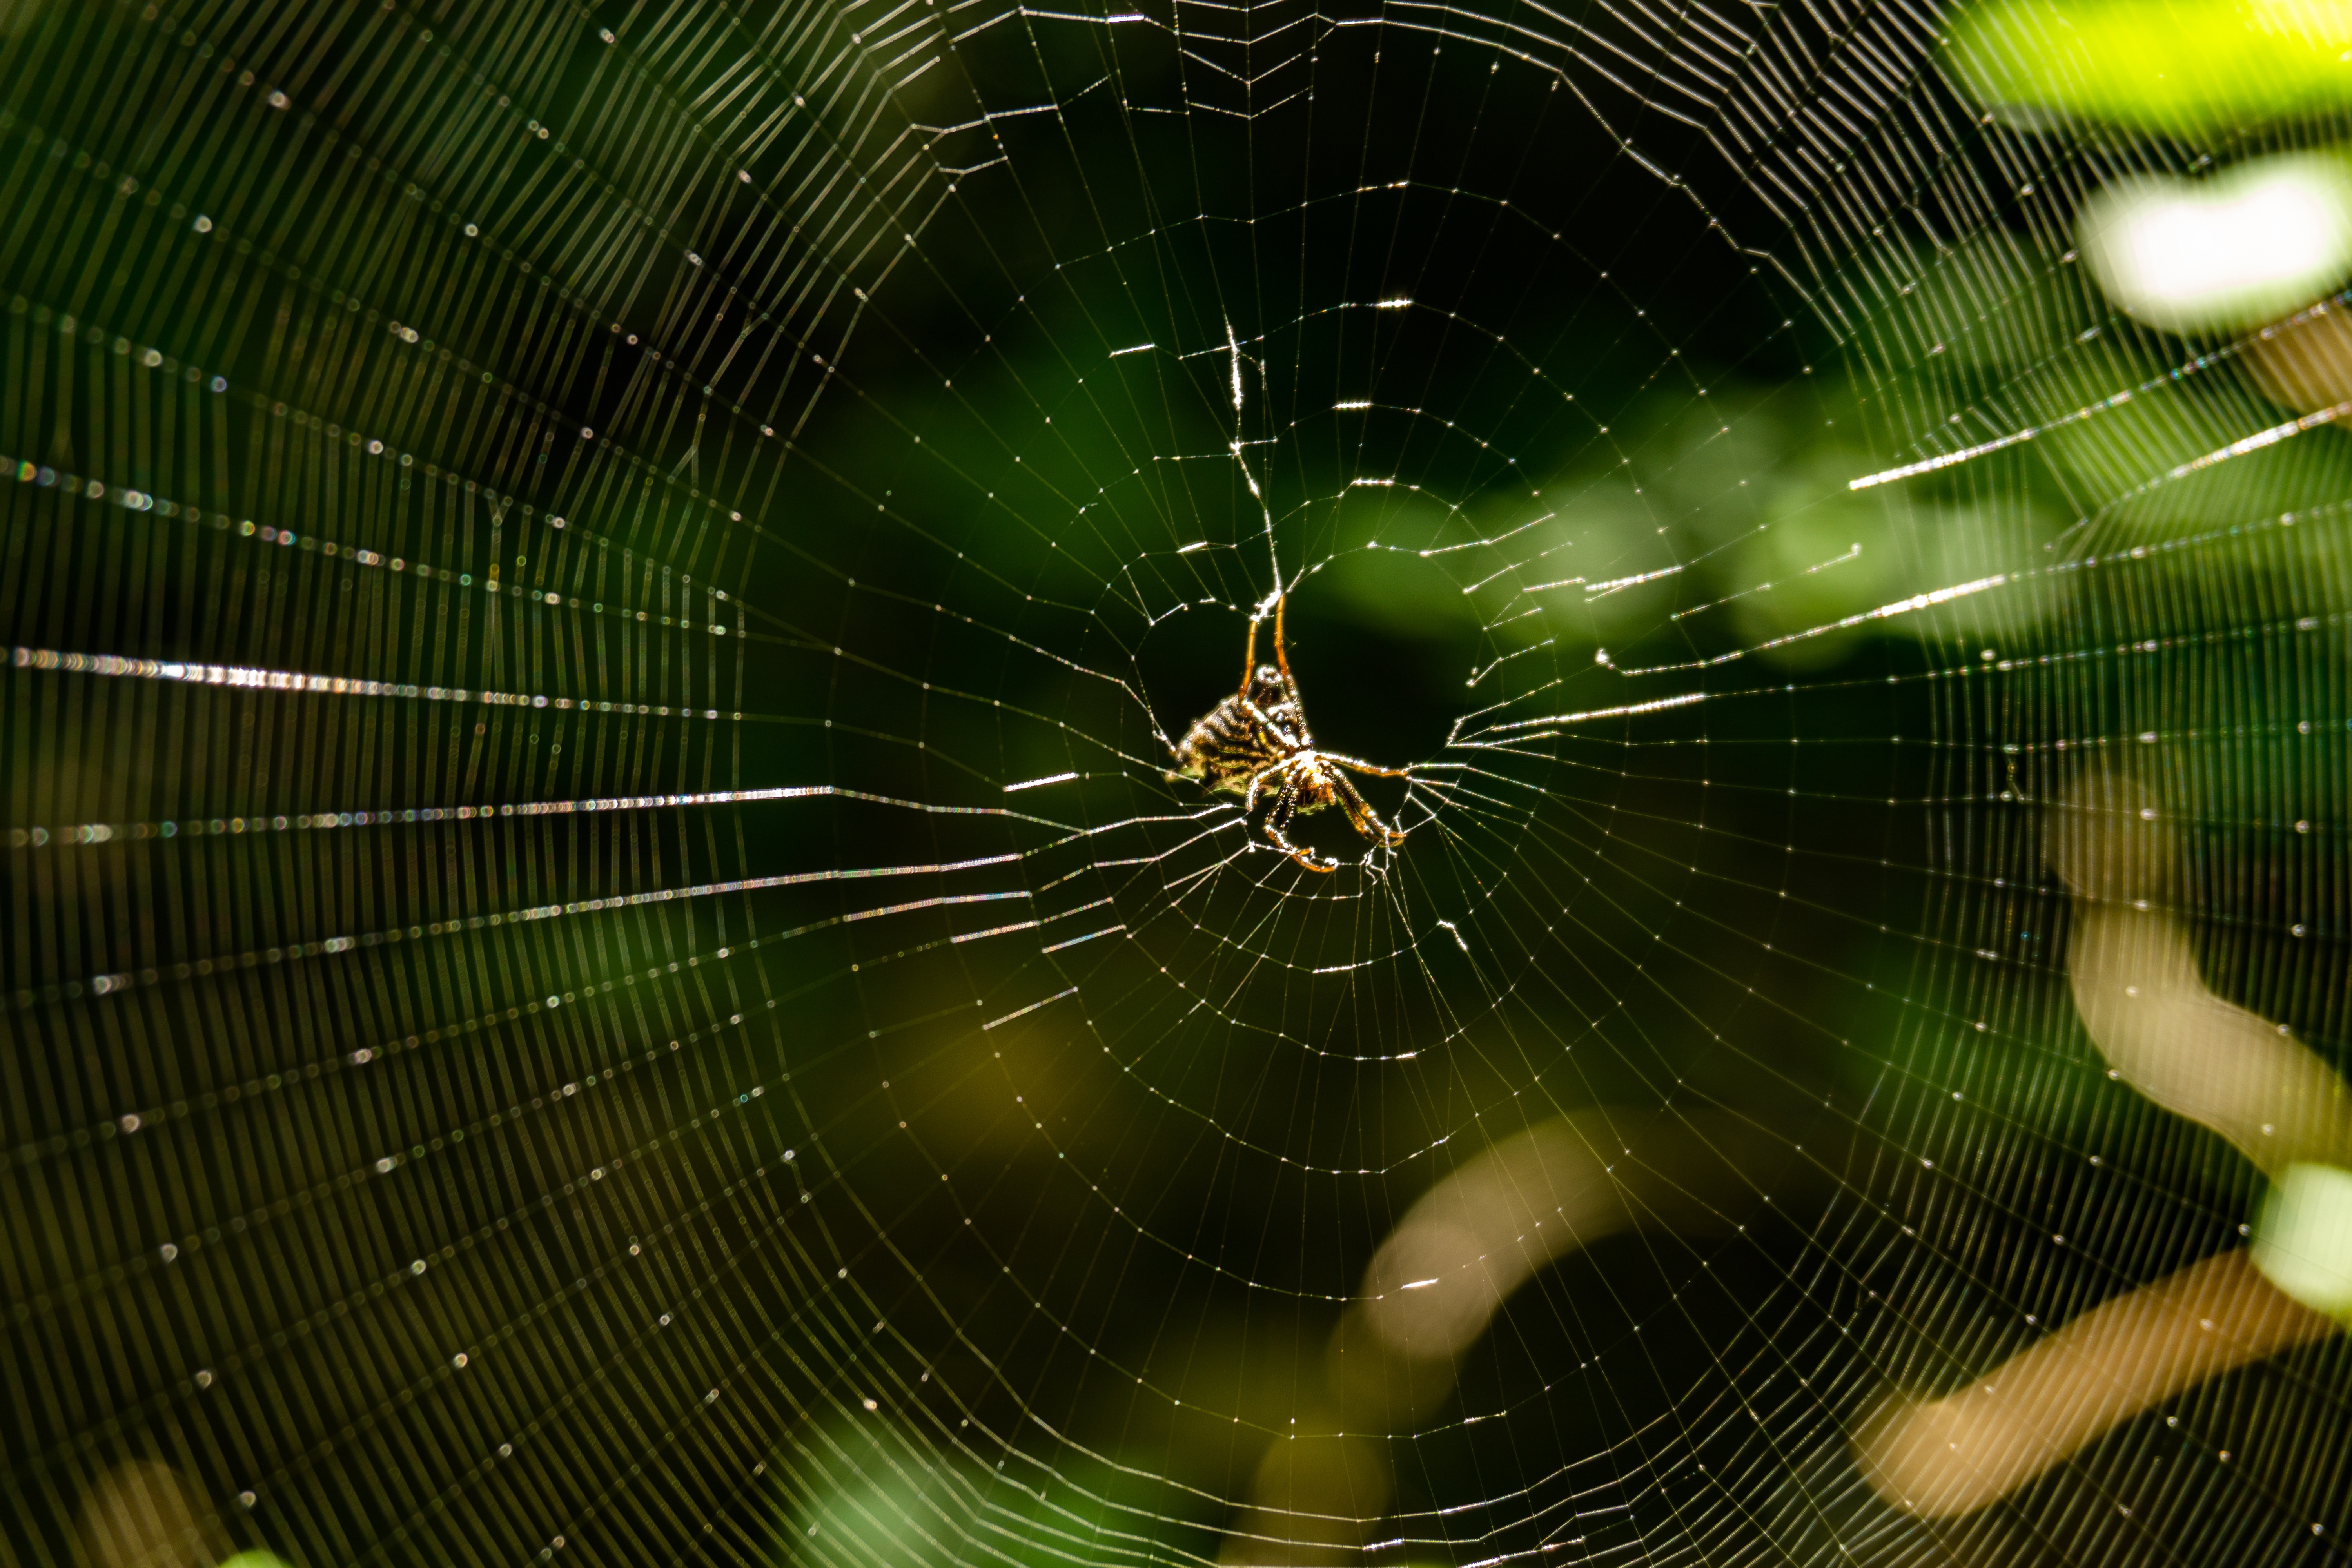
spider web, green, invertebrate, spider, araneus cavaticus, wildlife, tangle web spider, water, organism, arachnid, macro photography, arthropod, close up, tarantula, araneus, orb weaver spider, european garden spider, photography, black hair, plant, insect, argiope, wolf spider, natural material, harvestmen